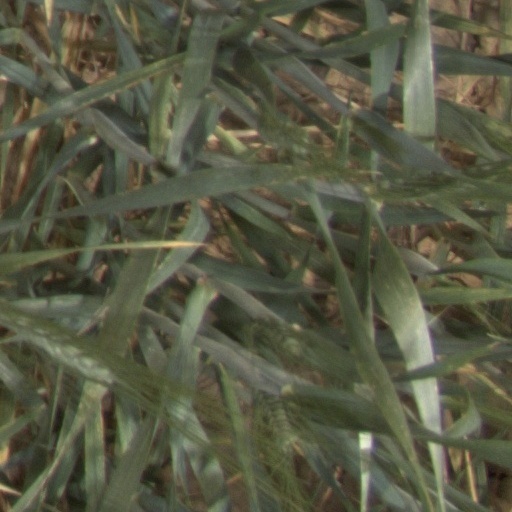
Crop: wheat